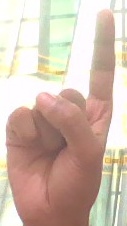
ASL sign: 1